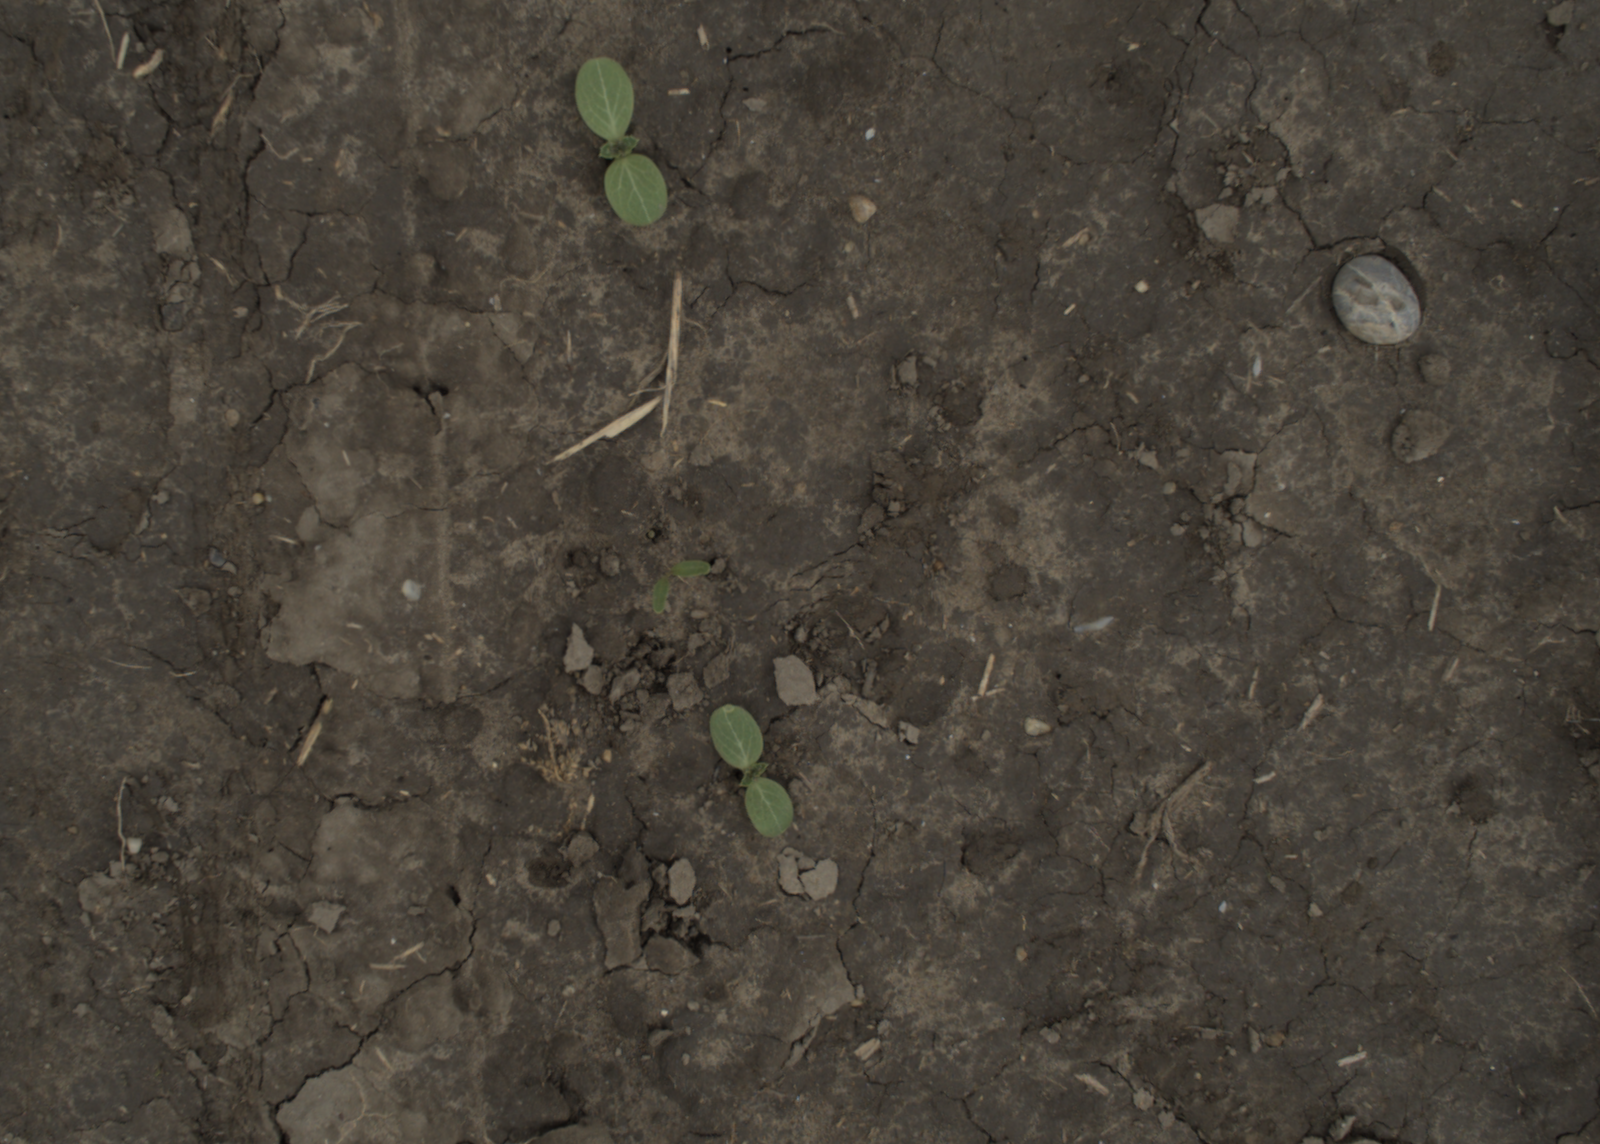
Capture date: 29.09.2021 13:50:35
Weather: cloudy
Wind: medium
Seeding date: 02.09.2021
Plant canopy height (mm): 954